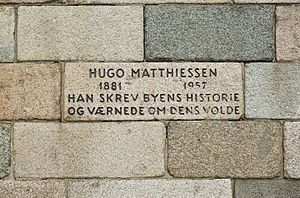
Hugo Matthiessen
Mindeord om Hugo Matthiessen i Prinsens Port i Fredericia.
Hugo Matthiessen mindeord i Prinsens Port i Fredericia
Hugo Albert Matthiessen var en dansk kulturhistoriker.